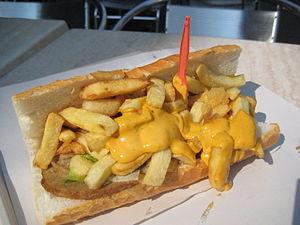
La frite est un bâtonnet de pomme de terre cuit par friture dans une graisse animale ou une huile végétale. Les appellations « pomme frite » et « patate frite » sont utilisées indifféremment pour ce bâtonnet, pour une tranche ou pour une rondelle du même végétal cuit de cette façon.